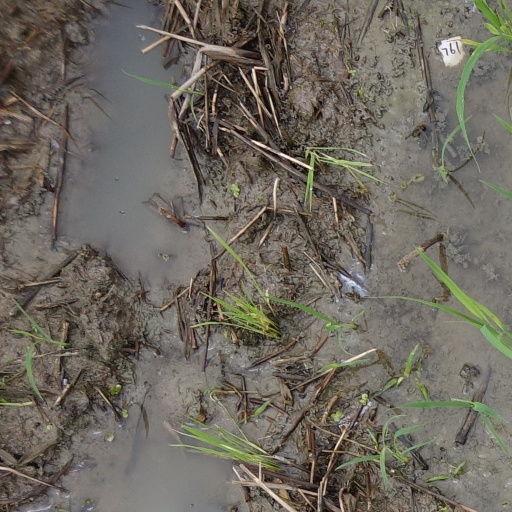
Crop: rice